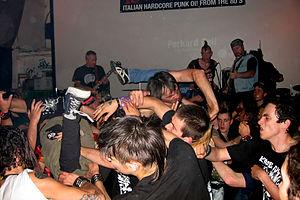
Le pogo est une danse apparue vers 1976 au cours de laquelle les danseurs sautent de façon désordonnée, de haut en bas et en se bousculant. Le pogo tire son nom de sa ressemblance à l'utilisation du pogo stick, en particulier dans la version commune de la danse, où le danseur maintient son torse raide, les bras rigides et les jambes rapprochées. Le pogo est associé au punk rock et est précurseur du mosh.